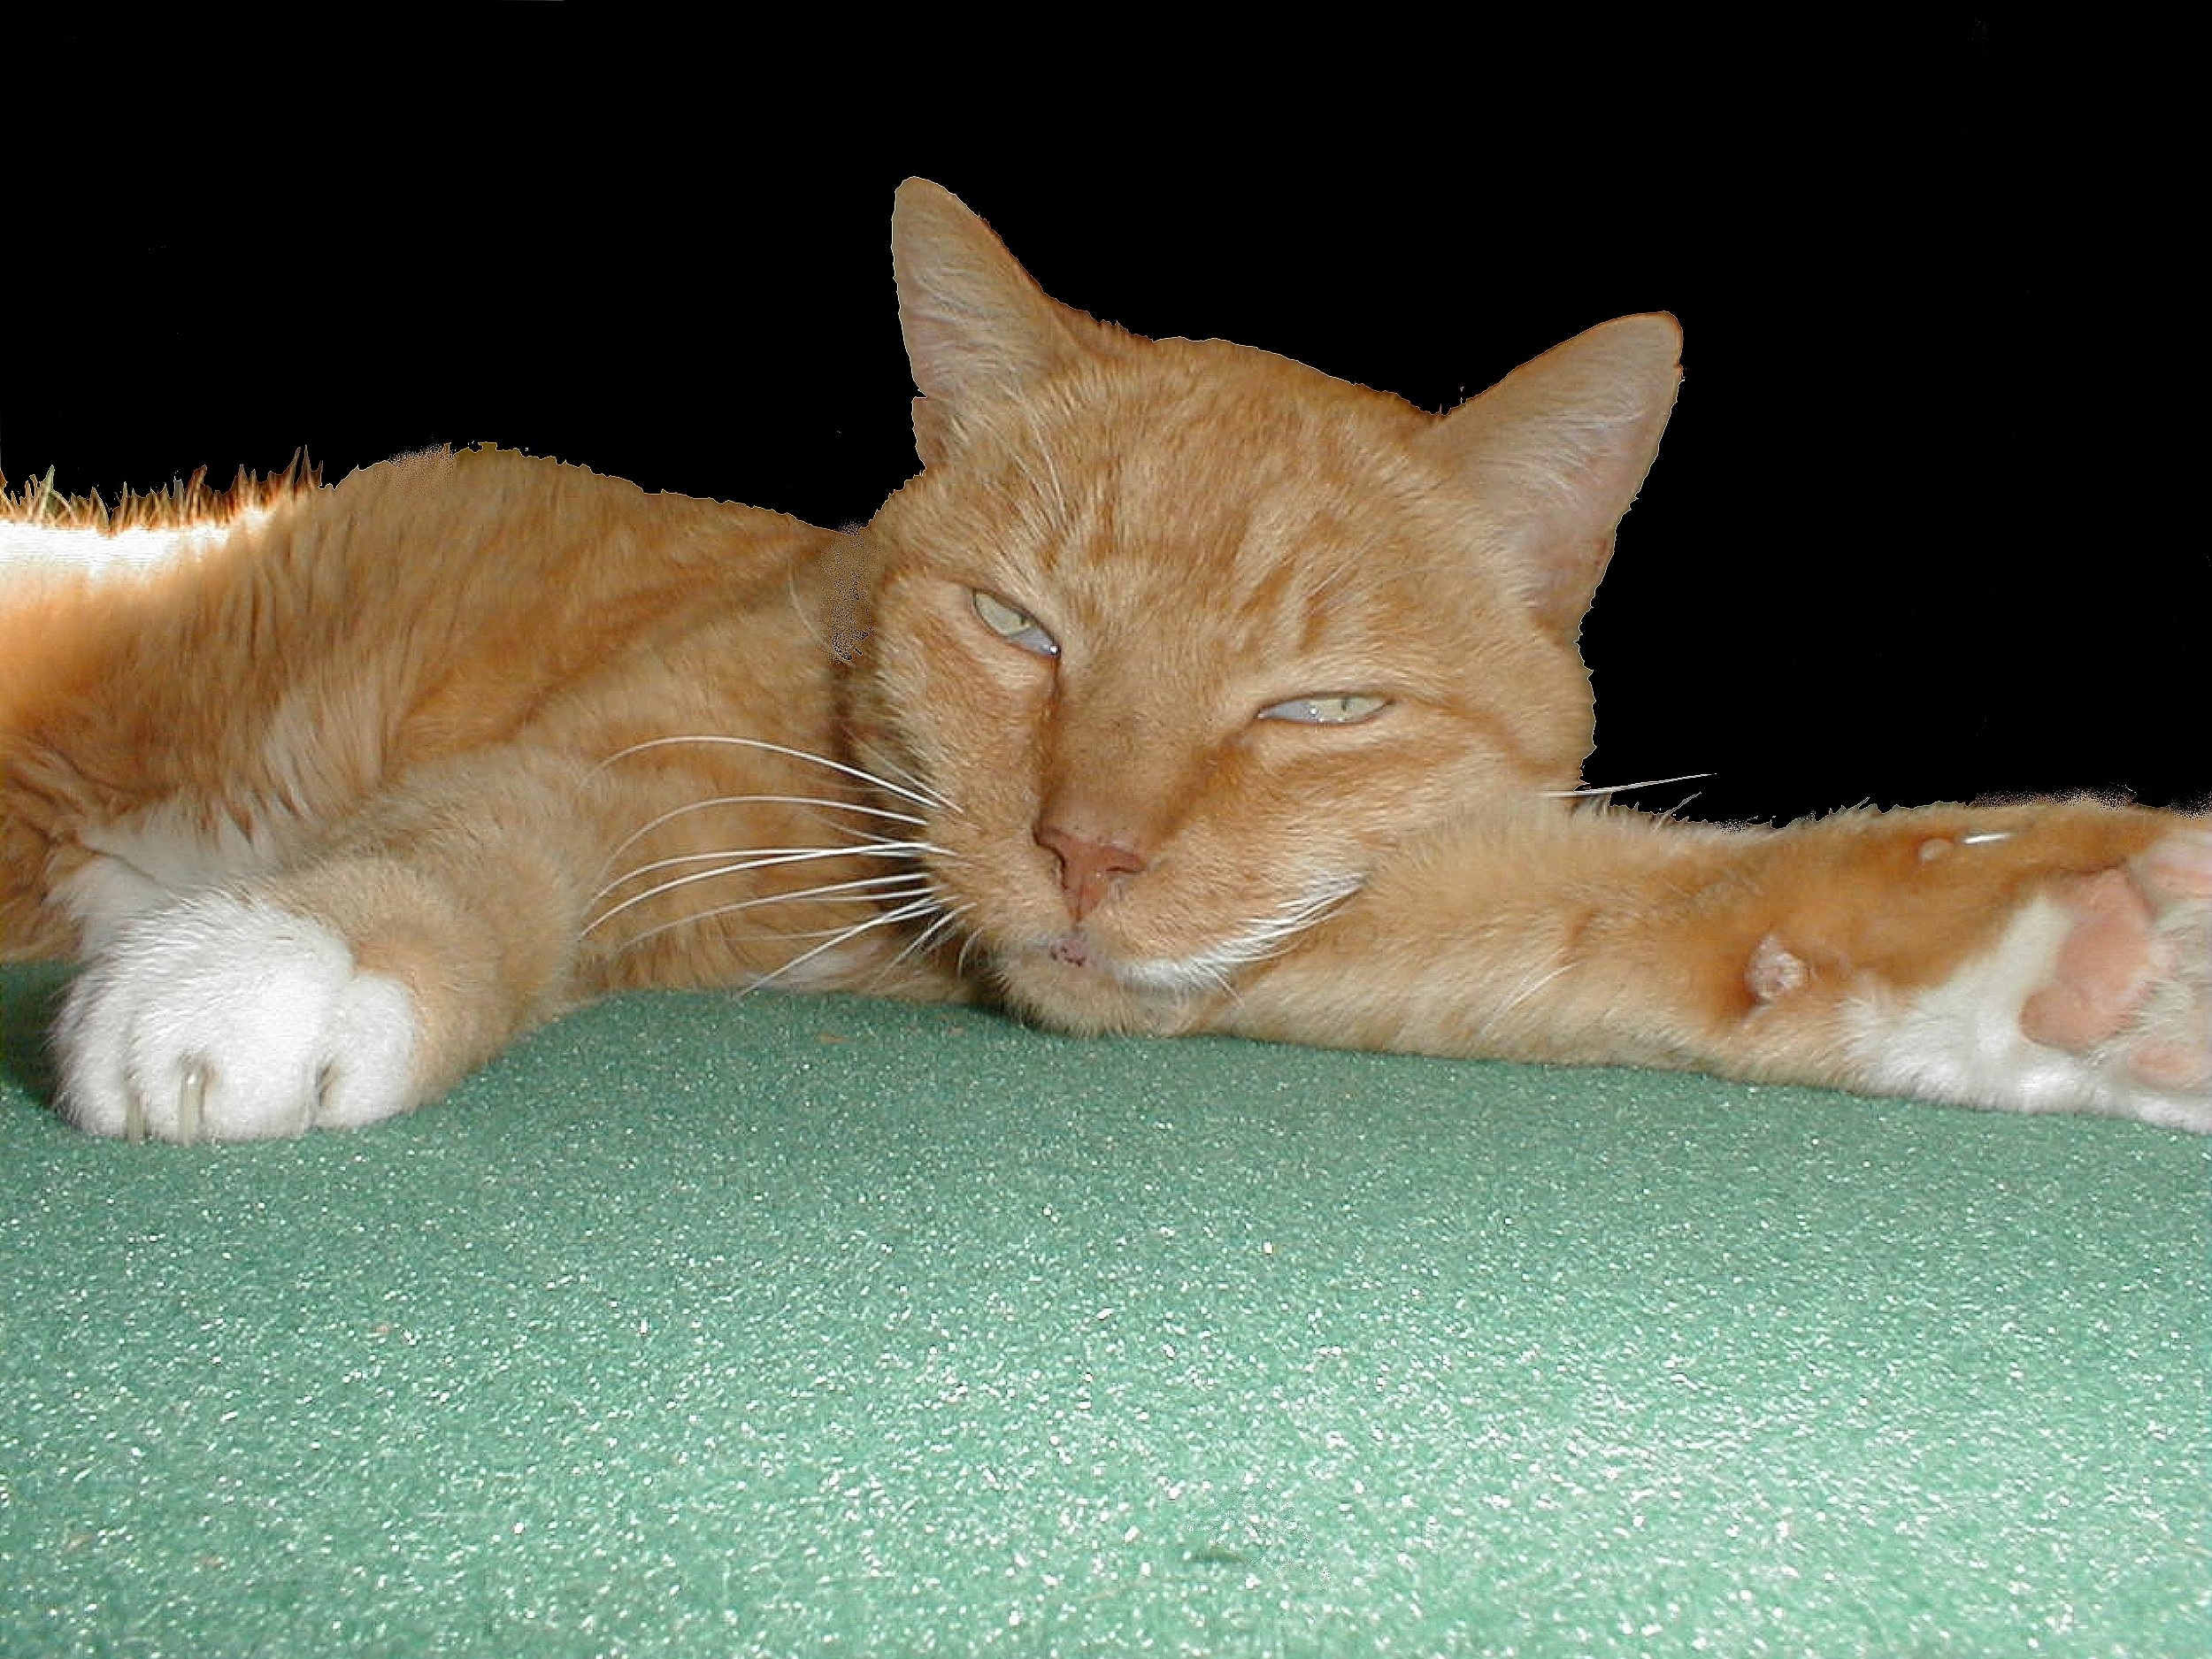
cat, sleeping, mammal, nose, whiskers, sleepy, animals, vertebrate, european, short hair, domestic cat, felidae, small to medium sized cats, cat like mammal, domestic short haired cat